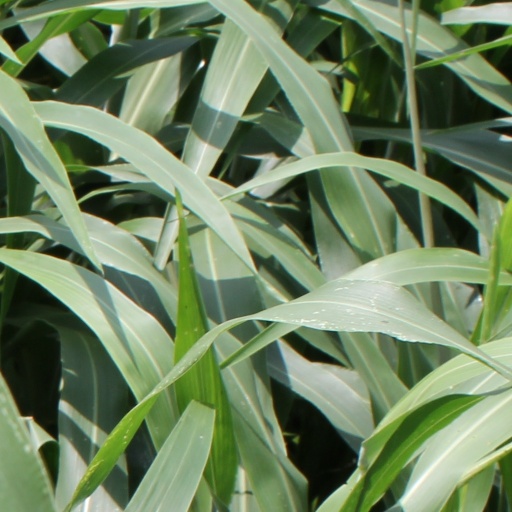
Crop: sorghum